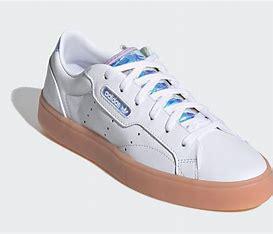
Brand: Adidas
Model: Sleek